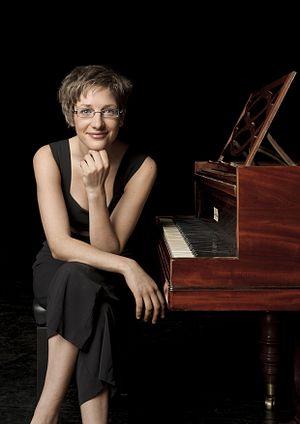
Els Biesemans au pianoforte.